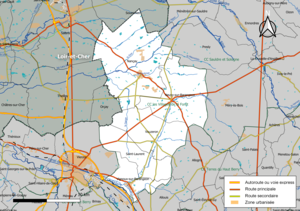
Carte géographique de la communauté de communes les Villages de la Forêt, département du Cher, France. Composition au 1er janvier 2019.
La Communauté de communes des Villages de la Forêt est une ancienne communauté de communes française, située dans le département du Cher. Elle a fusionné le 1er janvier 2020 avec la Communauté de communes Vierzon-Sologne-Berry pour former la communauté de communes Vierzon-Sologne-Berry et Villages de la Forêt.